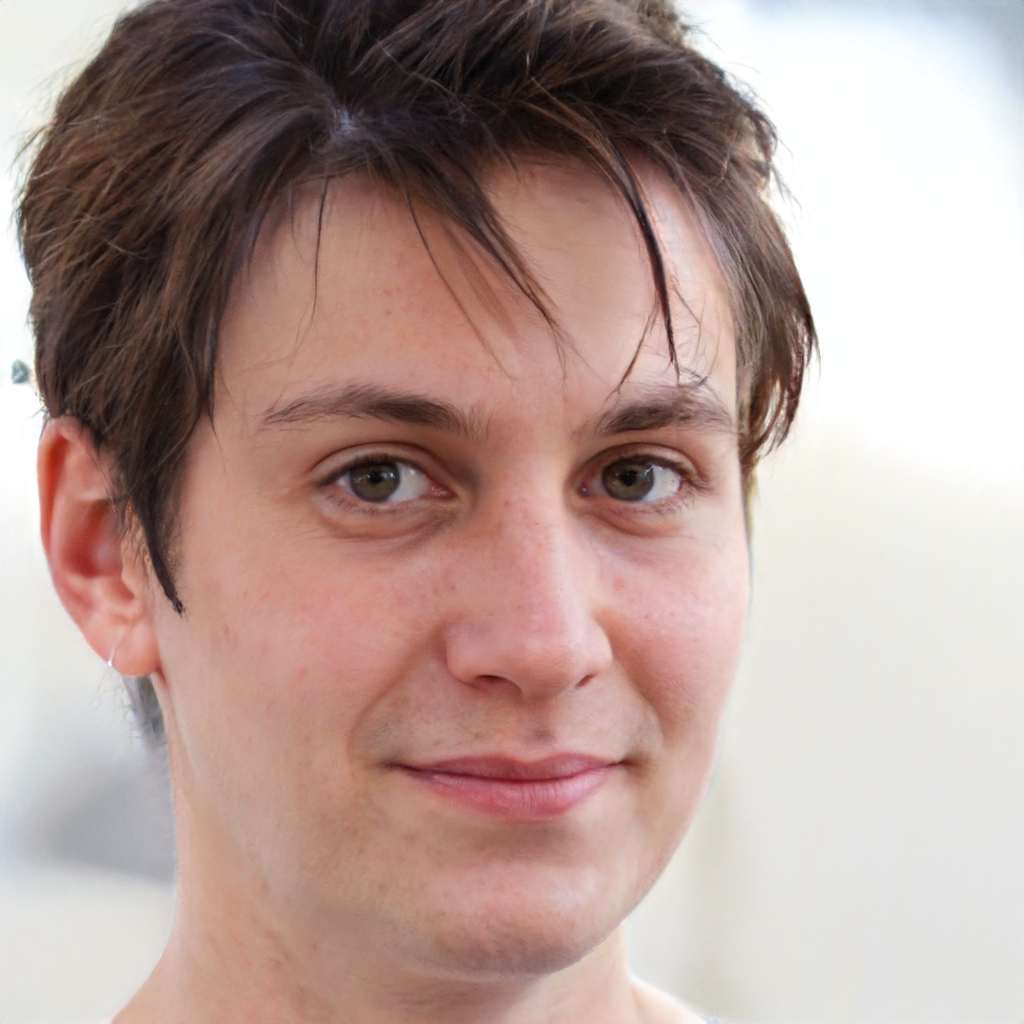
Gender: Female